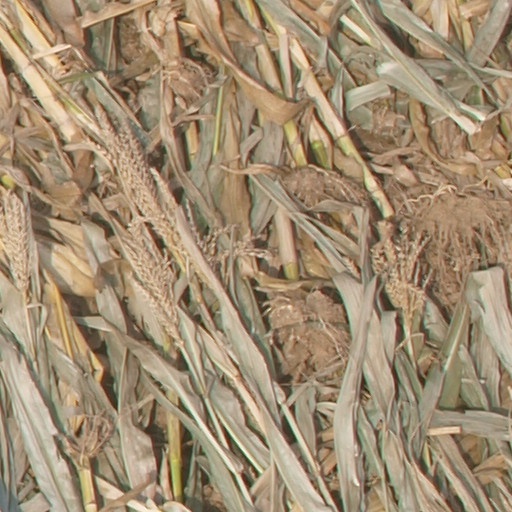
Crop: maize; corn